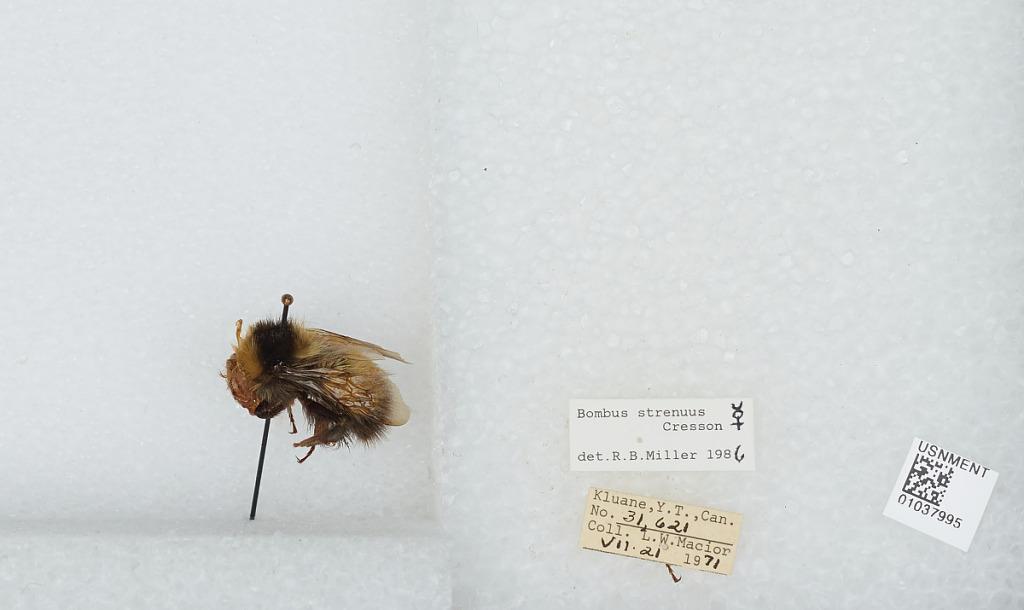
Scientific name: Bombus (Alpinobombus) neoboreus Sladen
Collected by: L. Macior
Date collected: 1971-7-21
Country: Canada
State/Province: Yukon Territory
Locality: Kluane
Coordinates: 60.75, -139.5
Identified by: Miller, R. B.